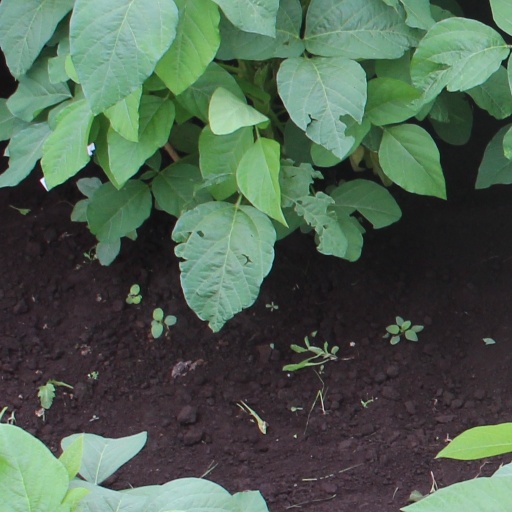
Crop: soybean